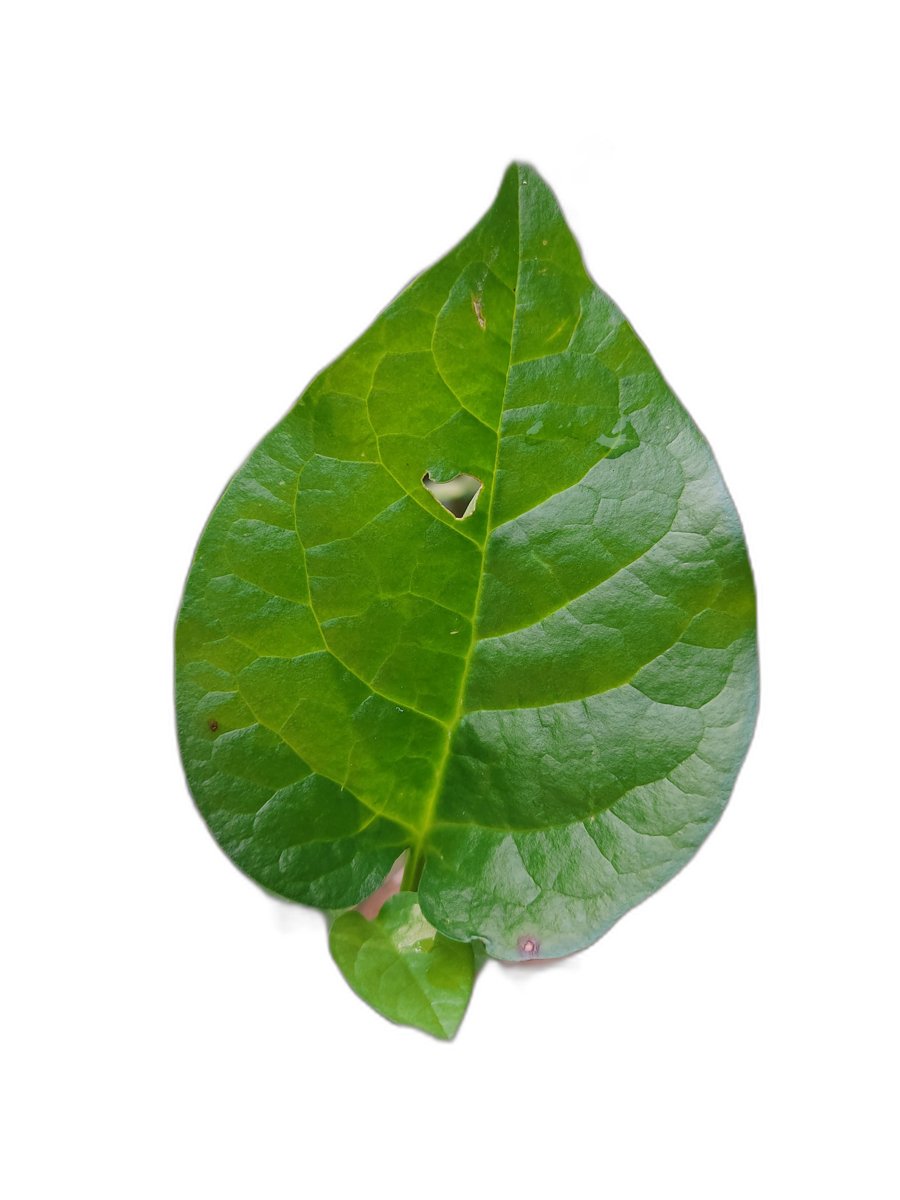
Label: Healthy-Leaf